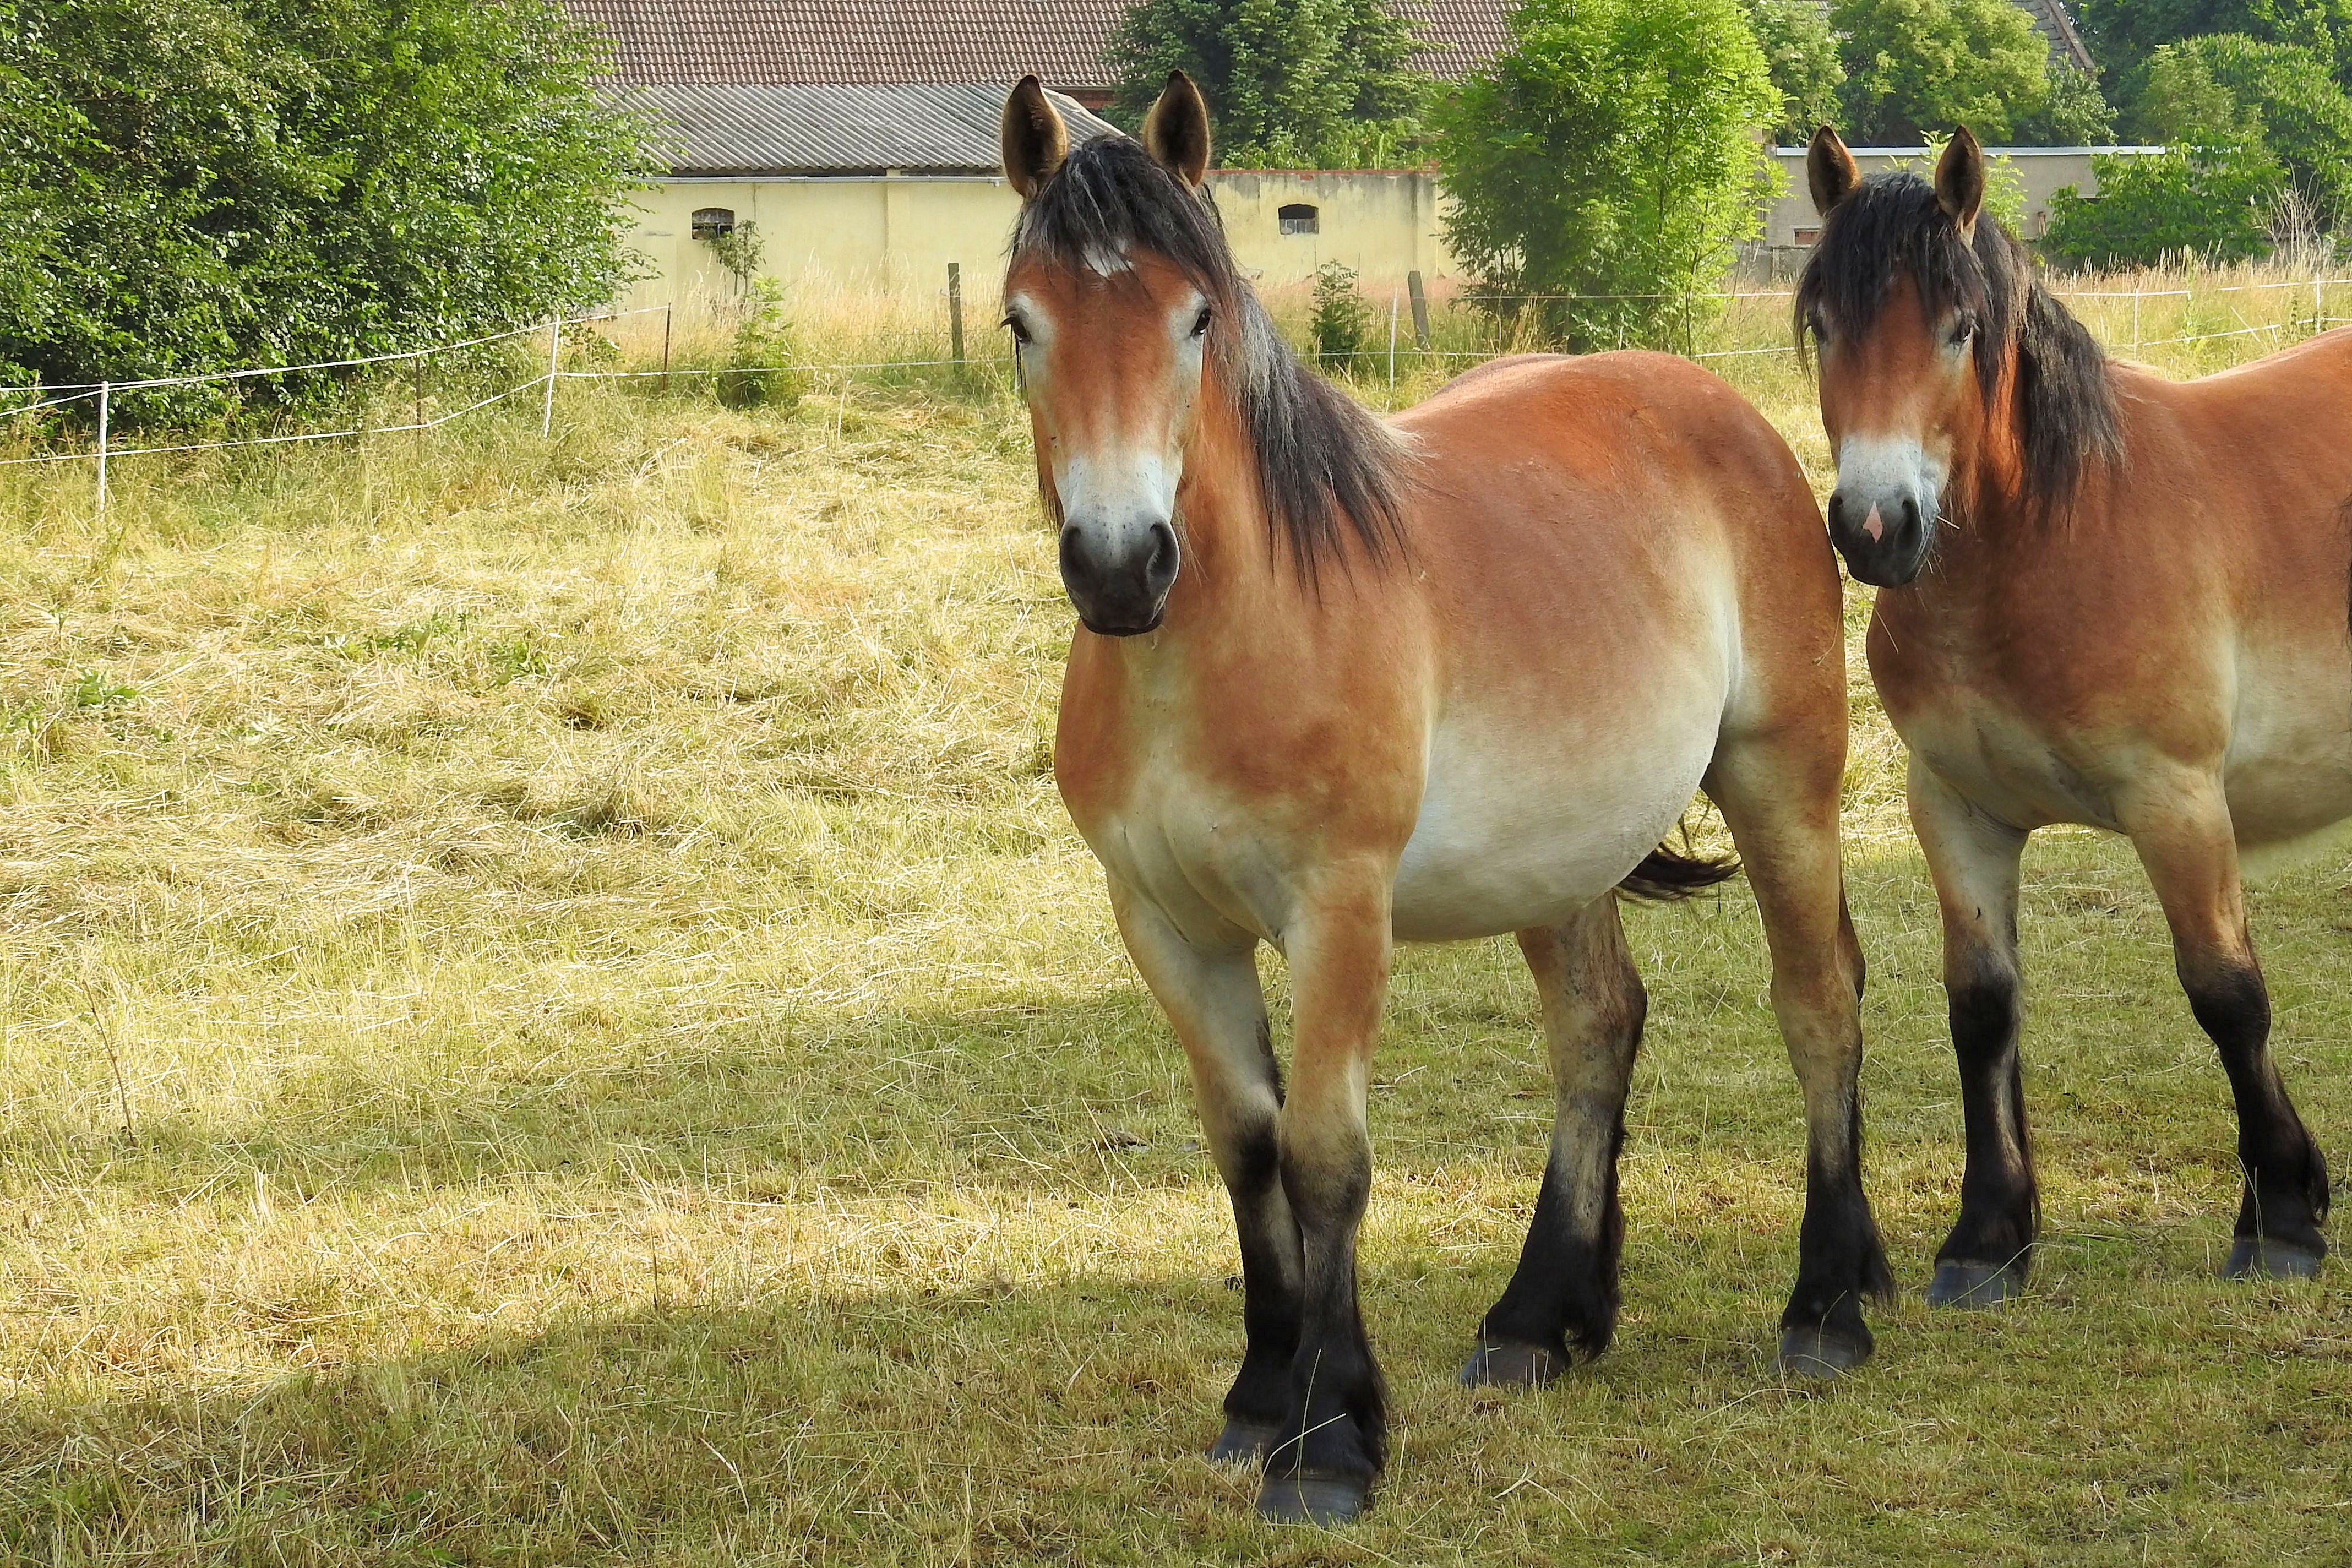
pasture, grazing, horse, mammal, stallion, mane, fauna, paddock, horses, vertebrate, mare, foal, colt, cold blooded animals, pferdeportrait, pack animal, horse like mammal, mustang horse